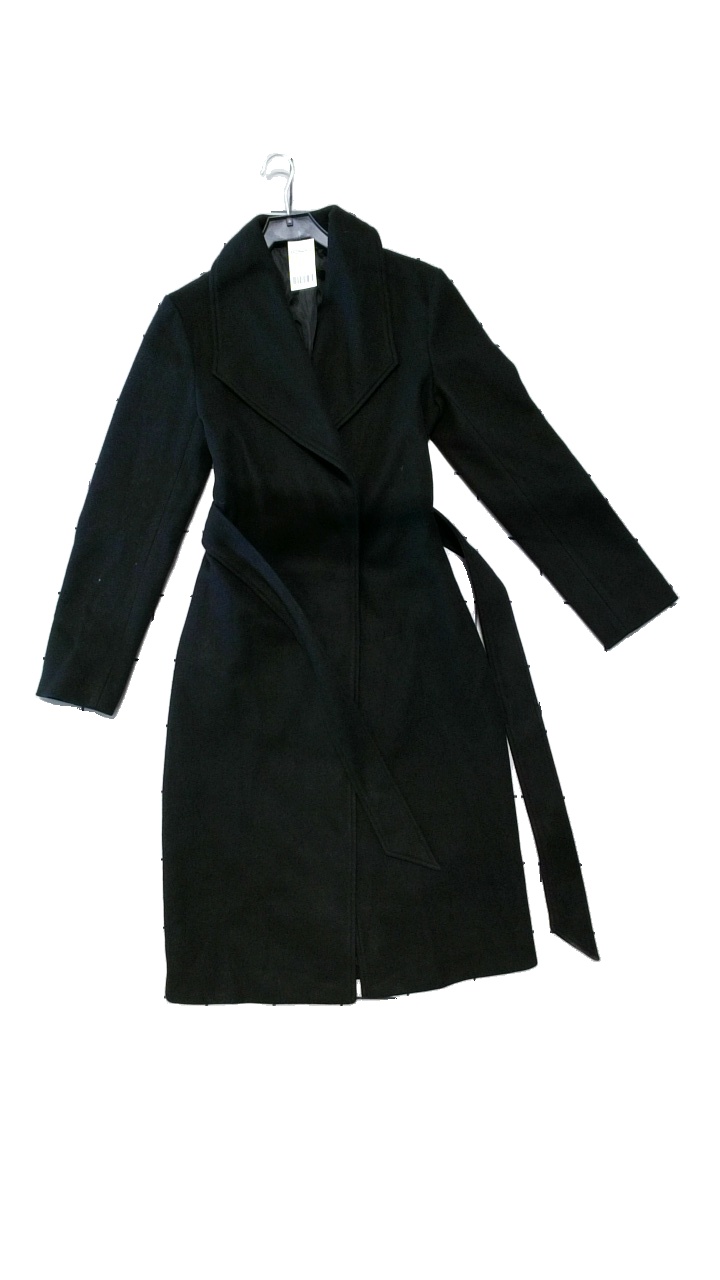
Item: Jacket (Ladies)
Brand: Missing
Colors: Black
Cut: Regular, Long
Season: All
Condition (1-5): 5
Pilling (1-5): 4
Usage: Reuse
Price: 250-400